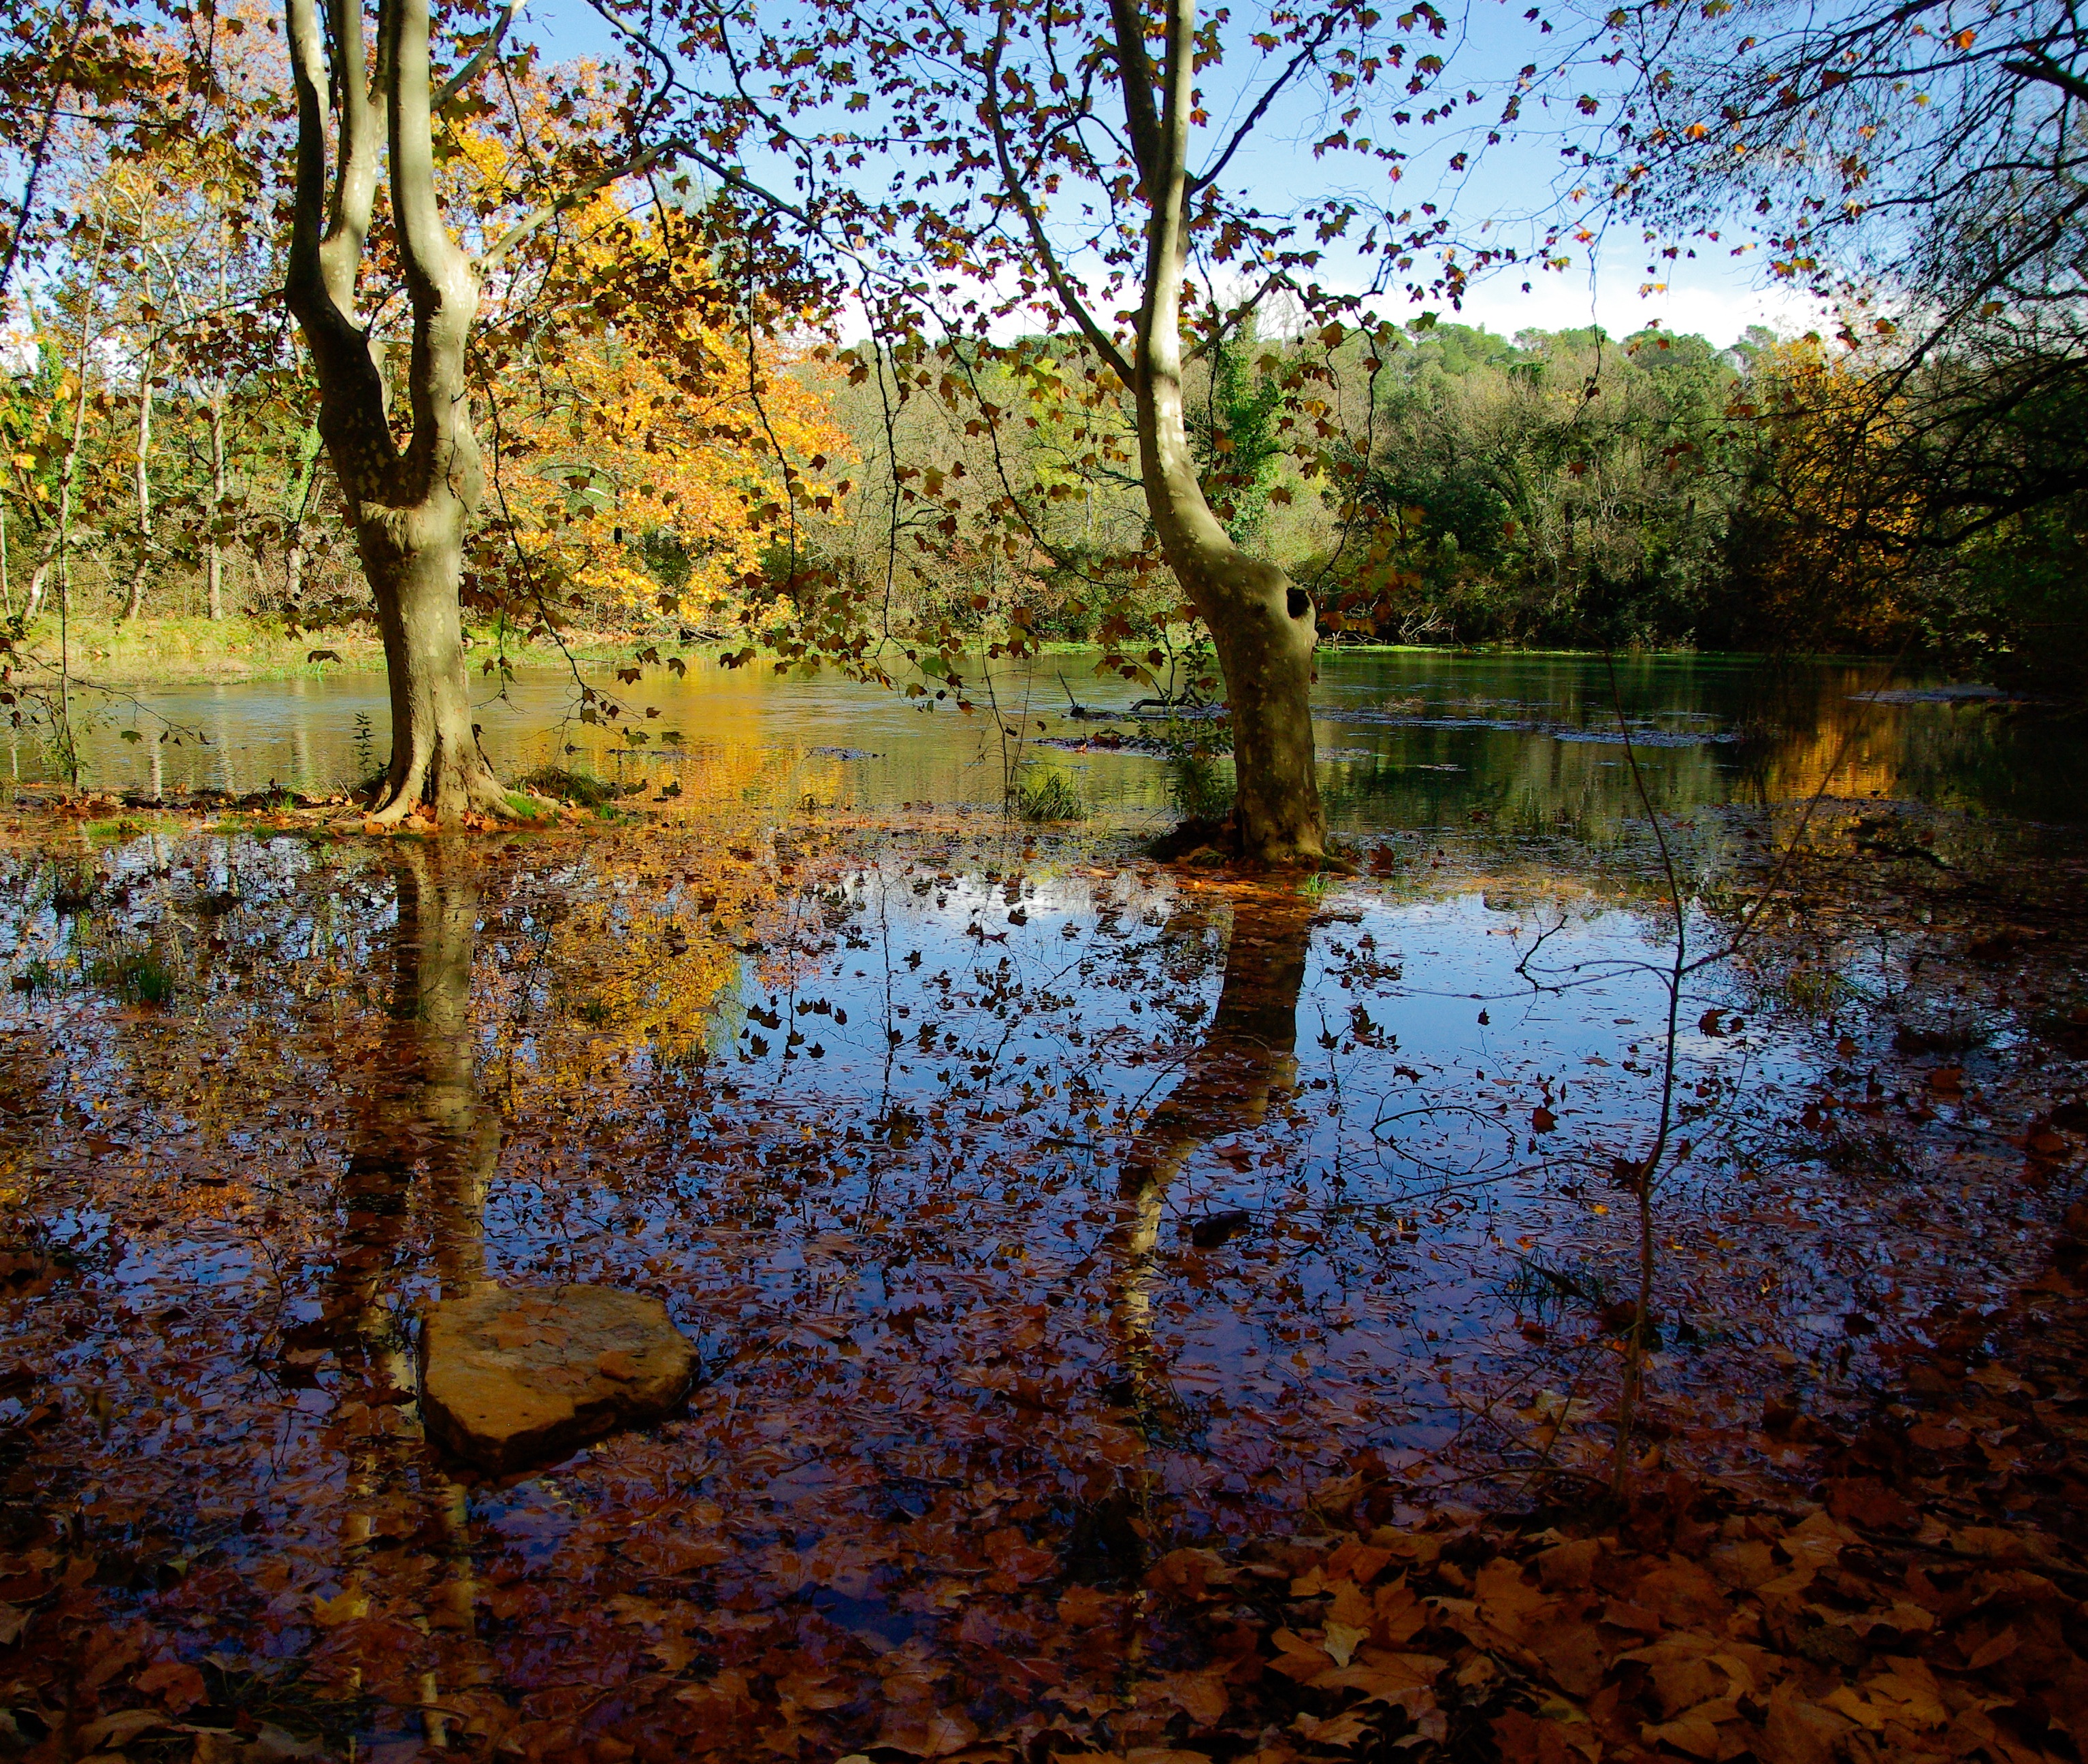
tree, water, nature, forest, swamp, plant, sunlight, morning, leaf, fall, lake, river, pond, reflection, flood, autumn, season, leaves, wetland, reflections, woodland, habitat, natural environment, woody plant